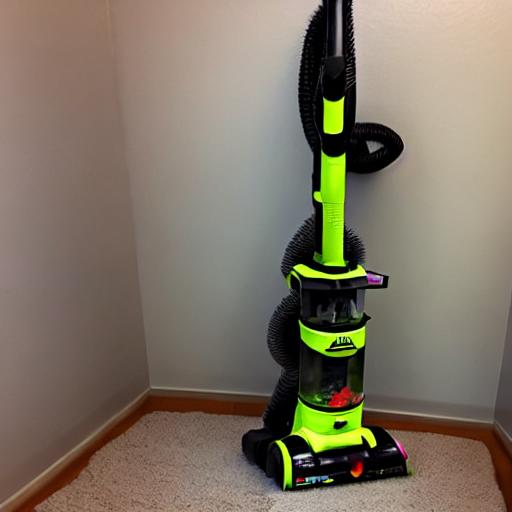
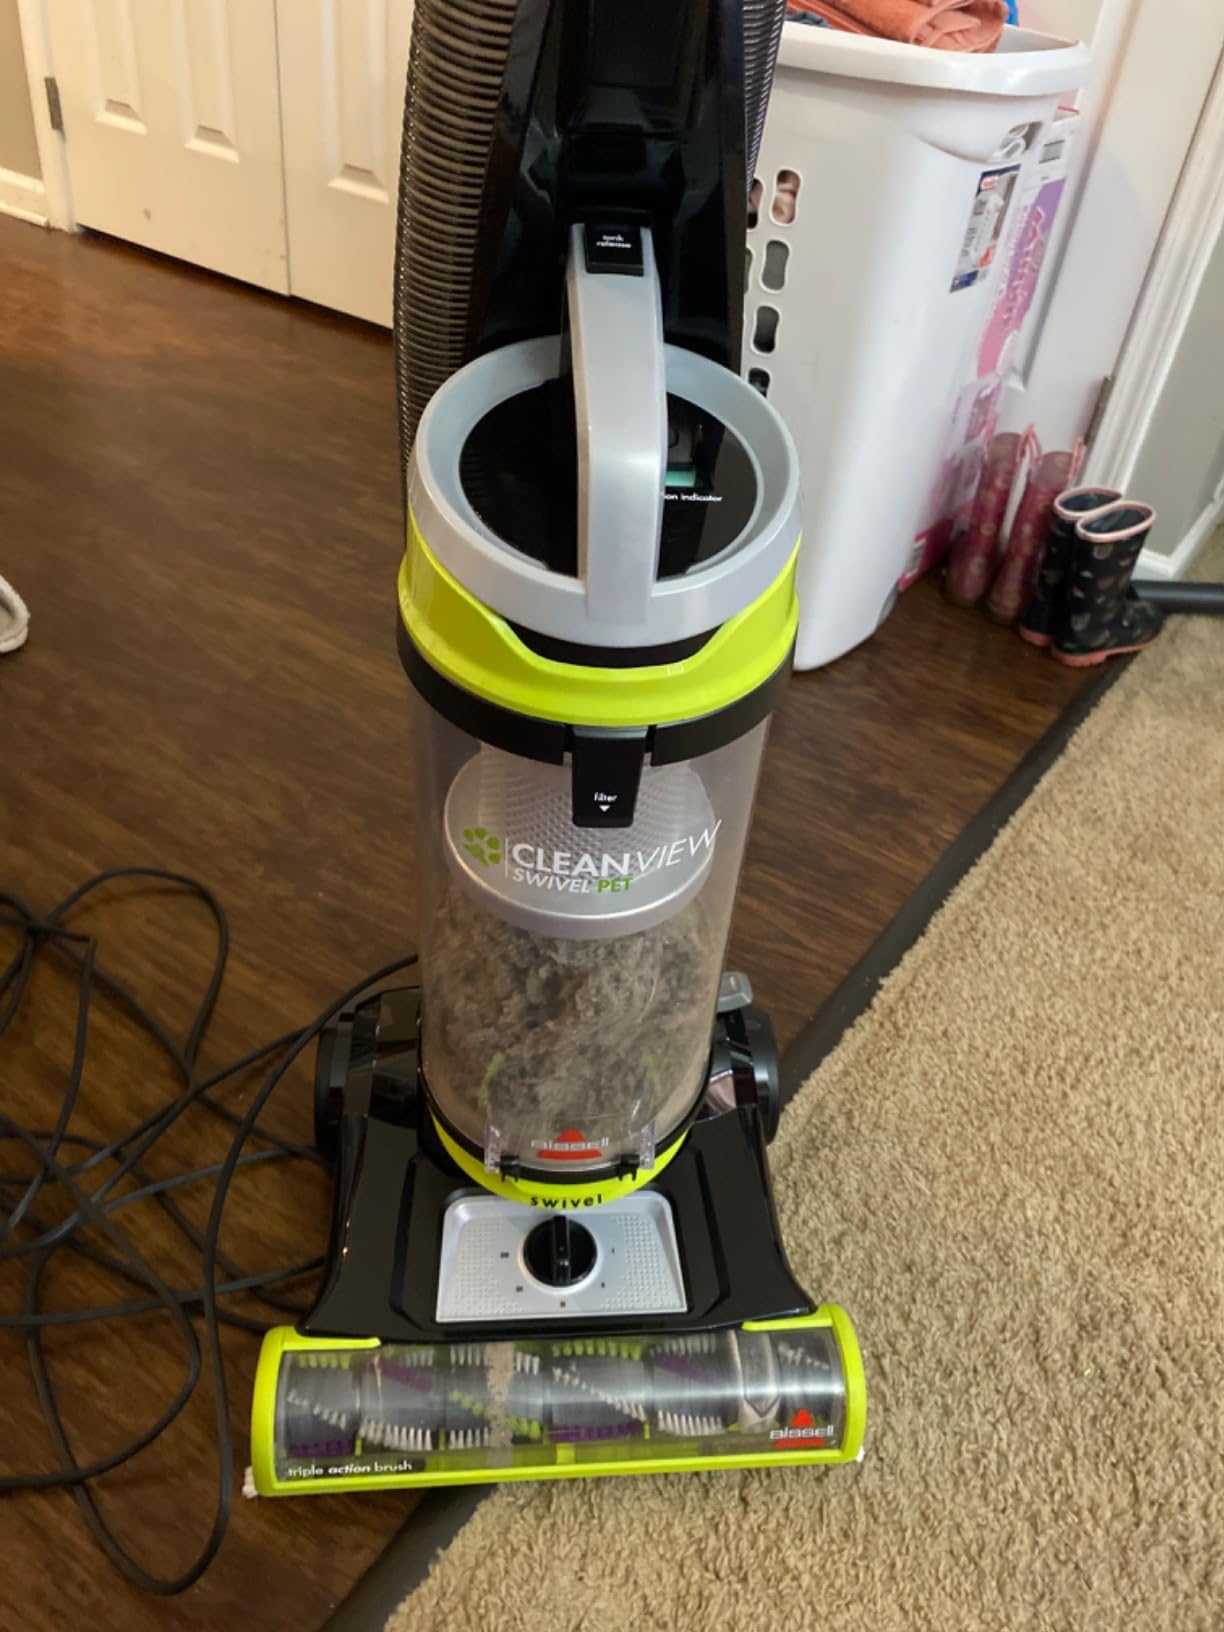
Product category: items_vacuum
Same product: no